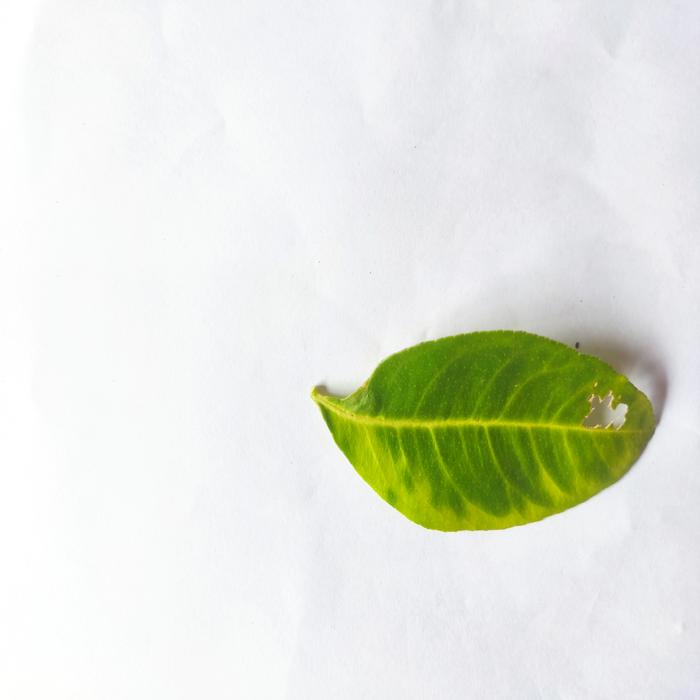
Crop: Lemon
Leaf condition: Citrus